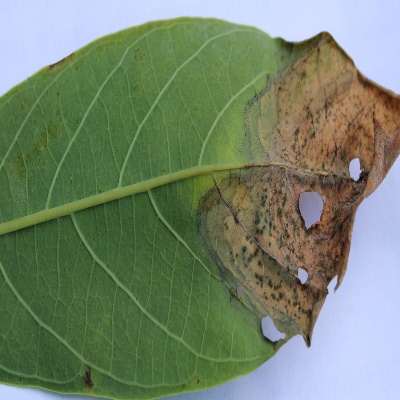
Crop: Cassava
Condition: bacterial blight